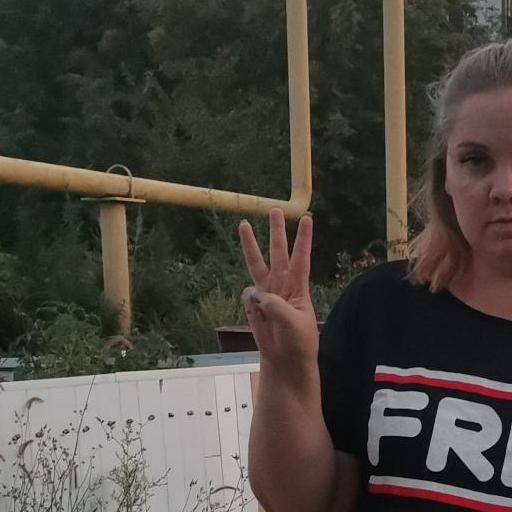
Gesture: three